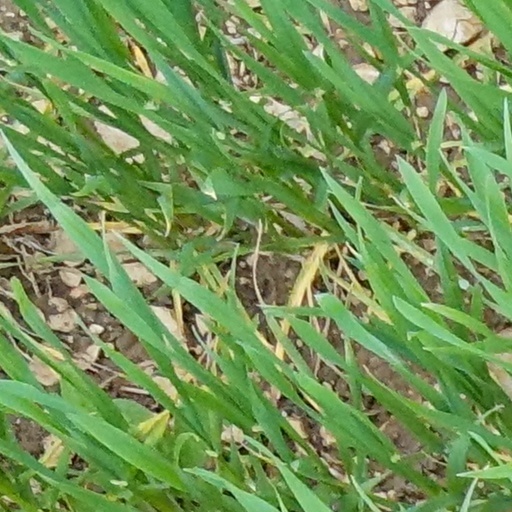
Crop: wheat